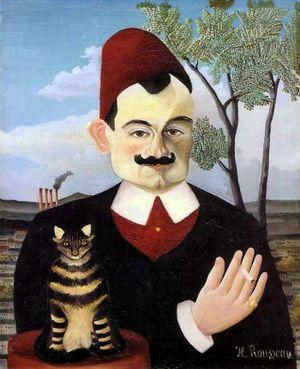
Cette liste de chats célèbres répertorie les chats qui ont connu une certaine notoriété.
Créée à Paris en 1909-1910, la collection Nelson, née d'un partenariat entre le groupe britannique Thomas Nelson & Sons et un éditeur français, est l'un des ancêtres du livre au format poche. Publiés principalement en langue française avec la mention « Paris, Nelson Éditeurs, Londres, Édimbourg et New York », les ouvrages sont de petit format, cartonnés, toilés et recouverts d'une jaquette illustrée. La collection accueillit plusieurs centaines de volumes, vendus à un prix modique, jusqu'à la fin des années 1930. Ces livres sont aujourd'hui recherchés par les amateurs de petite bibliophilie.
Louis-Marie-Julien Viaud dit Pierre Loti est un écrivain et officier de marine français, né le 14 janvier 1850 à Rochefort et mort le 10 juin 1923 à Hendaye.
Henri Rousseau aussi appelé Le Douanier Rousseau est un peintre français, considéré comme un représentant majeur de l'art naïf. Issu d'une famille modeste, il étudie le droit avant de partir à Paris et travailler à l'octroi où il occupe un poste de commis de deuxième classe, dans le cadre duquel il contrôle les entrées de boissons alcoolisées à Paris. Cette position lui vaudra son surnom de « Douanier ».